2010 Orange Bowl

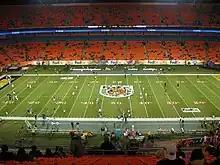
Land Shark Stadium during the Orange Bowl.

The 2010 FedEx Orange Bowl game featured the Georgia Tech Yellow Jackets and the Iowa Hawkeyes on Tuesday, January 5, 2010, at Land Shark Stadium in Miami Gardens, Florida. Iowa won the game 24–14, securing the Hawkeyes' first major bowl win since the 1959 Rose Bowl.